An American Family

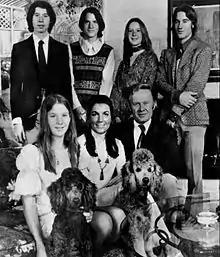
The Loud Family (Back, from left: Kevin, Grant, Delilah and Lance. Front, from left: Michele, Pat and Bill)

An American Family is an American television documentary series that followed the life of a California family in the early 1970s. Widely referred to as the first example of an American reality TV show, the series drew millions of weekly viewers, who were drawn to a story that seemed to shatter the rosy façade of upper-middle-class suburbia. It also became a lightning rod for discussion about the precarious state of the American family in the early 1970s. "An American Family" ranks #32 on "TV Guide's 50 Greatest TV Shows of All Time" list.